Asan Sabri Ayvazov

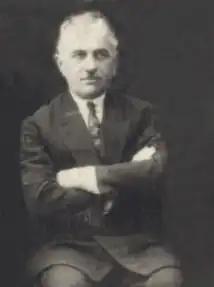

After the Soviets took control of Crimea, Ayvazov returned to educational pursuits, working at V. I. Vernadsky Taurida National University as a senior assistant and the Crimean Tatar Pedagogical Institute, where he taught the Arabic and Turkish languages. He remained a significant figure among Crimean Tatars, and was a strong supporter of latinisation in the Soviet Union, particularly of the Crimean Tatar alphabet. In 1925, he was also elected as a member of the Taurida Society of History, Archaeology and Ethnography.